Pacific Steam Navigation Company

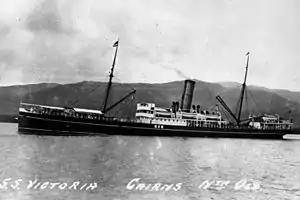
"Victoria", built in 1902 and scrapped in 1923

The Pacific Steam Navigation Company was a British commercial shipping company that operated along the Pacific coast of South America, and was the first to use steam ships for commercial traffic in the Pacific Ocean. At one point in the 1870s, it had the world's largest merchant steamship fleet. The company continued in business until 1965, when it was purchased by another company, but it survived in name through a succession of ownership changes until at least the 1980s.